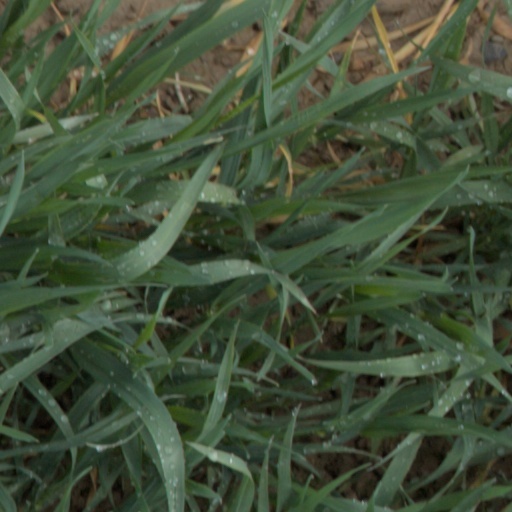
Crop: wheat